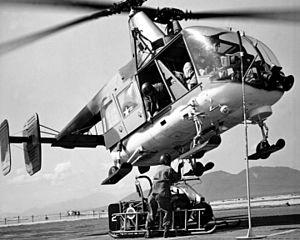
La république de Marquetalia est une zone autonome constituée en 1958 en Colombie. Cette zone vit en marge du pouvoir central colombien entre 1958 et 1964, à tel point qu'elle a parfois été décrite comme une république indépendante, une appellation récusée par ses dirigeants, qui préfèrent parler de groupe d'autodéfense ou de zone organisée du mouvement paysan. Elle fut utilisée comme refuge par des populations fuyant la violence des zones voisines, avant d'être reprise par l'armée colombienne le 22 juin 1964. La plupart des guérilleros parviennent à quitter la zone, et forment le noyau initial des Forces armées révolutionnaires de Colombie, qui sont fondées officiellement deux ans plus tard. La résistance opposée par les guérilleros à l'offensive militaire contre Marquetalia constitue un évènement fondamental pour les FARC, qui considèrent le 27 mai 1964, date du premier choc important entre l'armée et les guérilleros, comme leur date anniversaire.